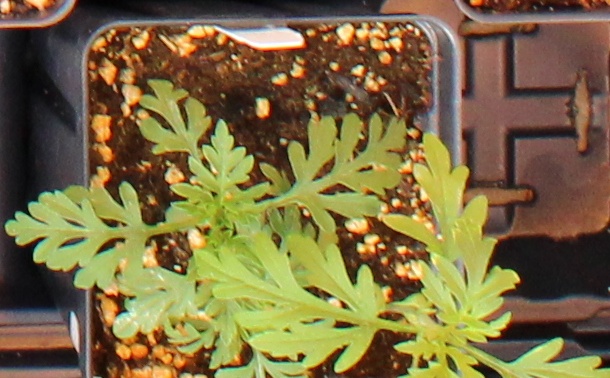
Label: Ragweed